Tiaro, Queensland

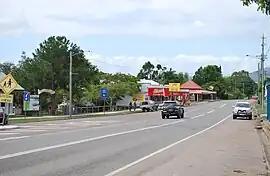
Bruce Highway at Tiaro

Tiaro is a rural town and locality in the Fraser Coast Region, Queensland, Australia. In the , the locality of Tiaro had a population of 778 people.